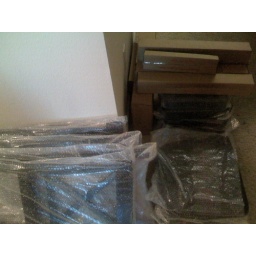
Bought a new kitchen table today!I love it, but didn't realize it would be in this many pieces...should be interesting!